Edmonton Contemporary Artists' Society

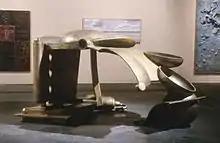
Edmonton Contemporary Artists' Society's 9th Annual Exhibition, 2001

Since the 1920s, artists in English Canada had been heavily influenced by the landscape painting of the Group of Seven, the Canadian Group of Painters and the Eastern Group of Painters. In Quebec, John Goodwin Lyman founded The Contemporary Arts Society in 1939, promoting post-impressionist and fauvist art. Paul-Émile Borduas and Jean-Paul Riopelle spearheaded the modernist collective known as Les Automatistes, which began having exhibitions as early as 1941. However, their artistic influence was not quickly felt in English Canada, or indeed much beyond Montreal. The Painters Eleven (1953 - 1960) was founded in Toronto to promote their members' abstract works. Regina Five is the name given to five abstract painters, Kenneth Lochhead, Arthur McKay, Douglas Morton, Ted Godwin, and Ronald Bloore, who displayed their works in the 1961 National Gallery of Canada's exhibition "Five Painters from Regina". Though not an organized group per se, the name stuck with the 'members' and the artists would continue to show together.